Arnošt Muka

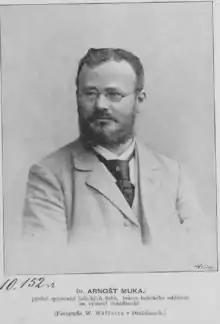
Arnošt Muka (1896)

Arnošt Muka (German: "Ernst Mucke"; 10 March 1854 – 10 October 1932) was a German and Sorbian writer, linguist and man of science.